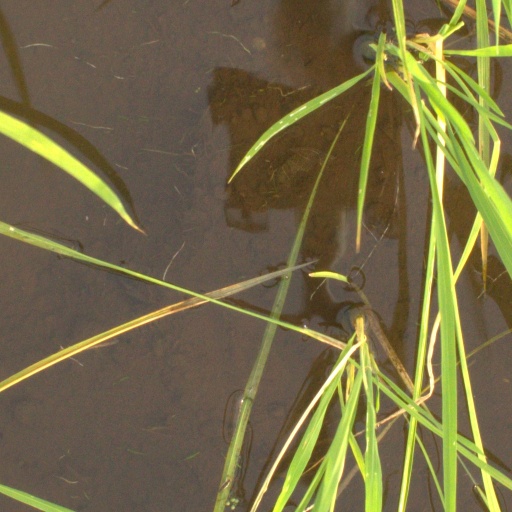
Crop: rice